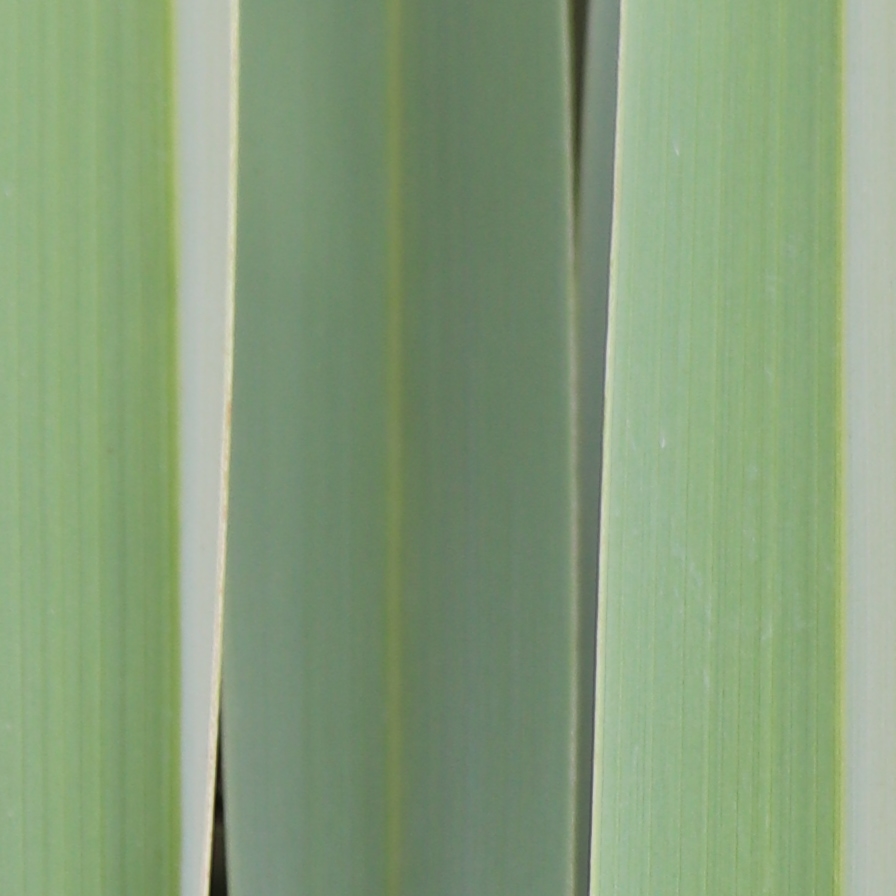
Label: Healthy